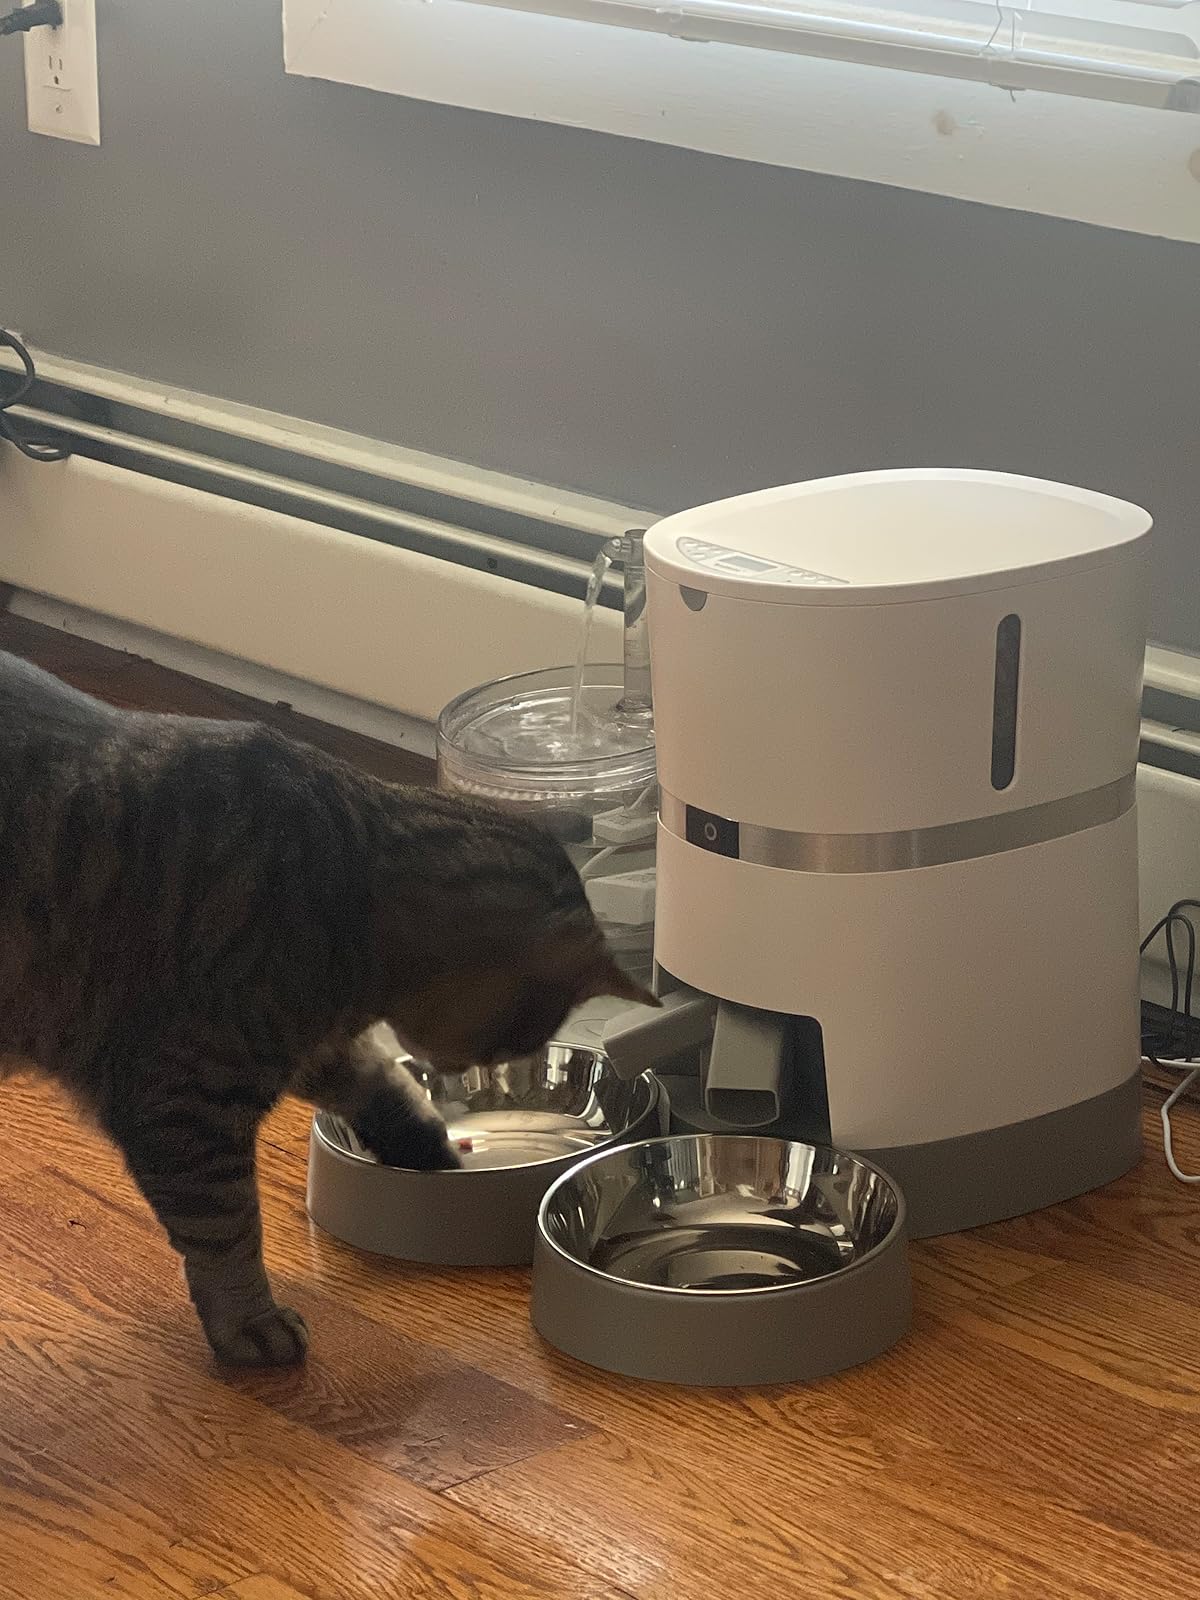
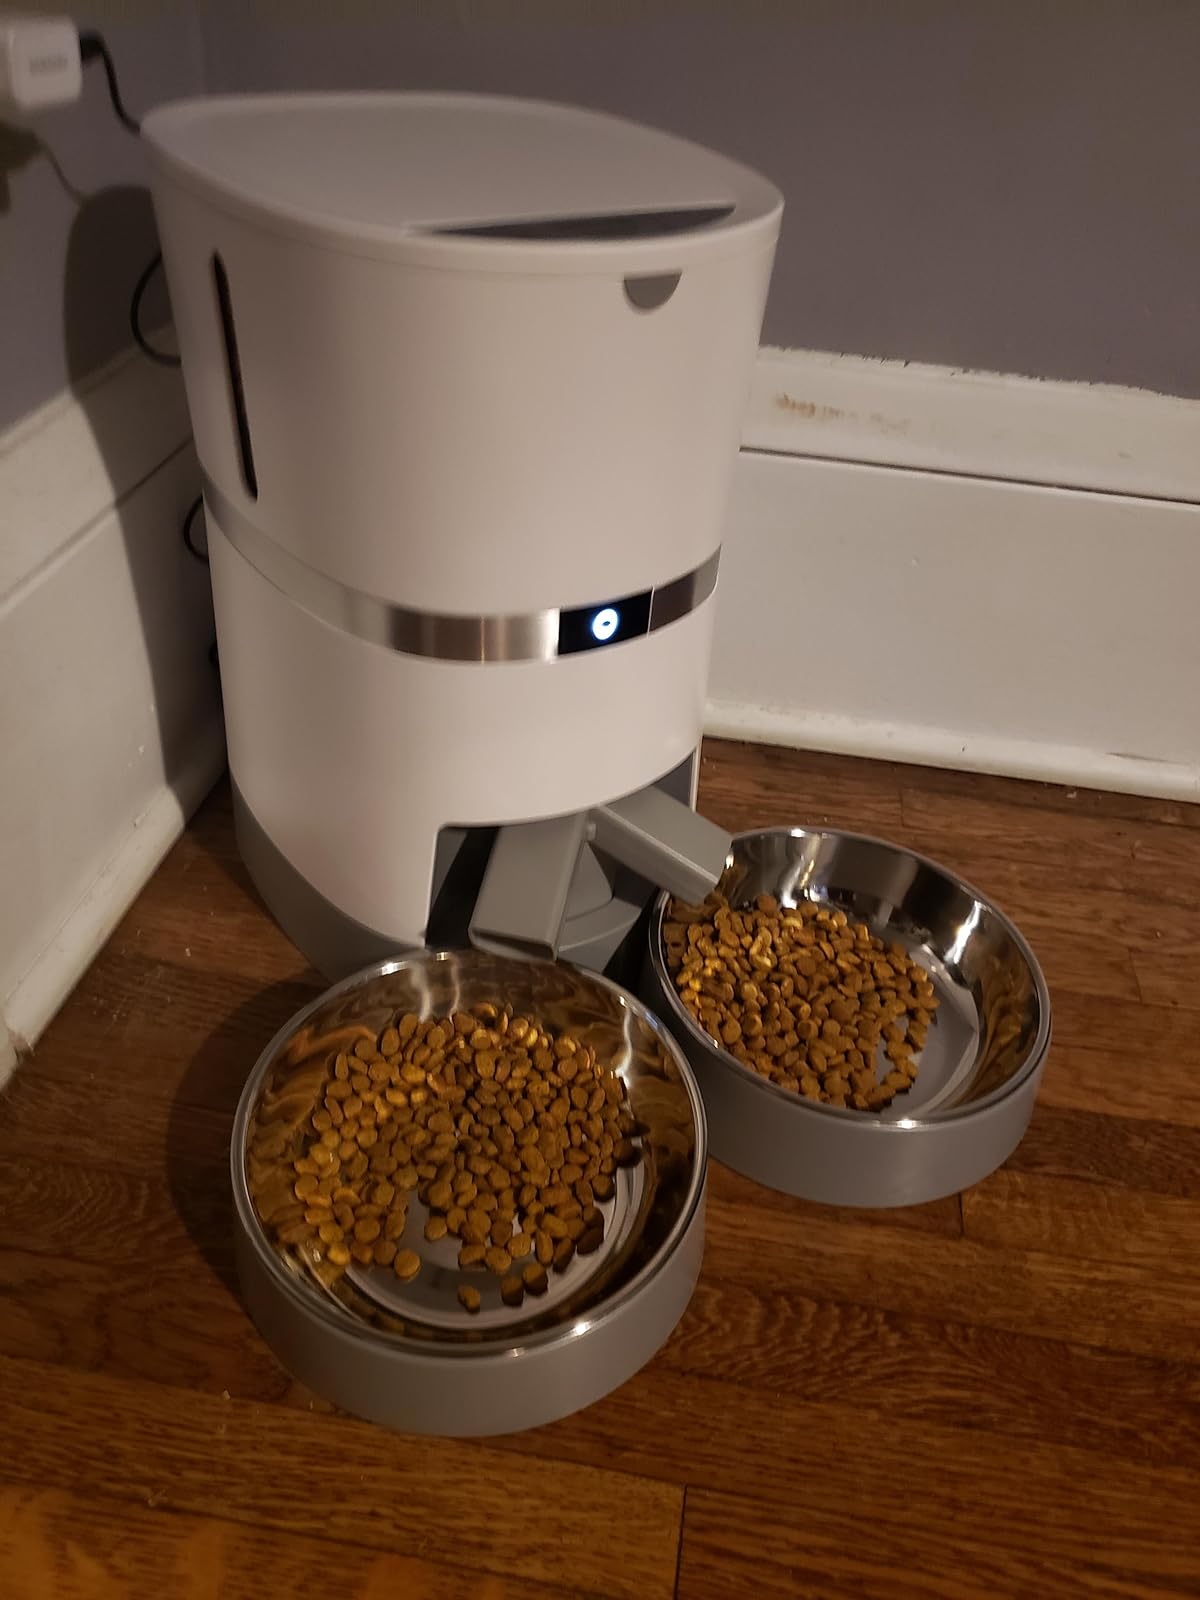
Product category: items_feeder
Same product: yes